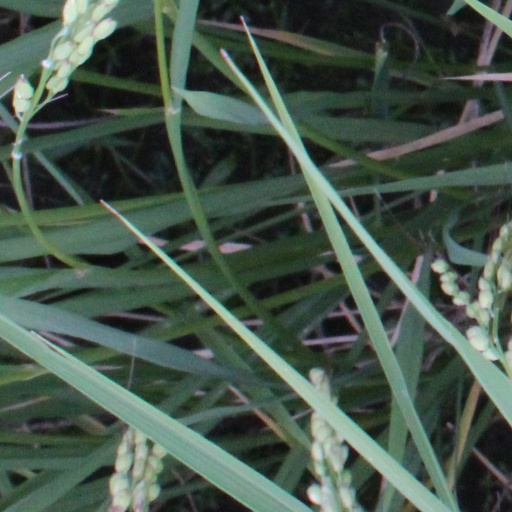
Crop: rice